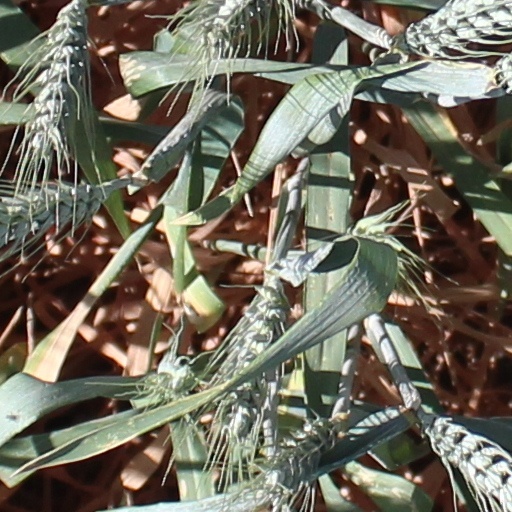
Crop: wheat